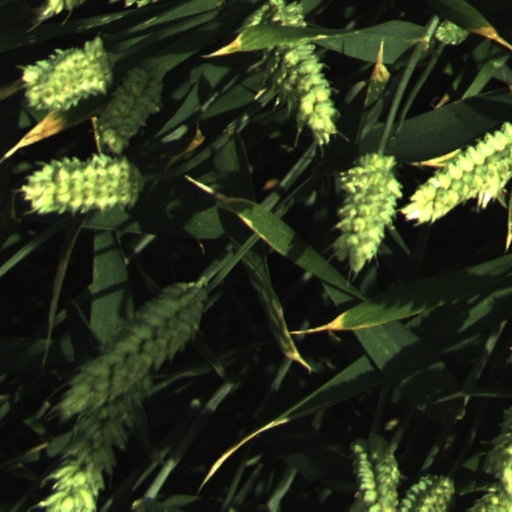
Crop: wheat